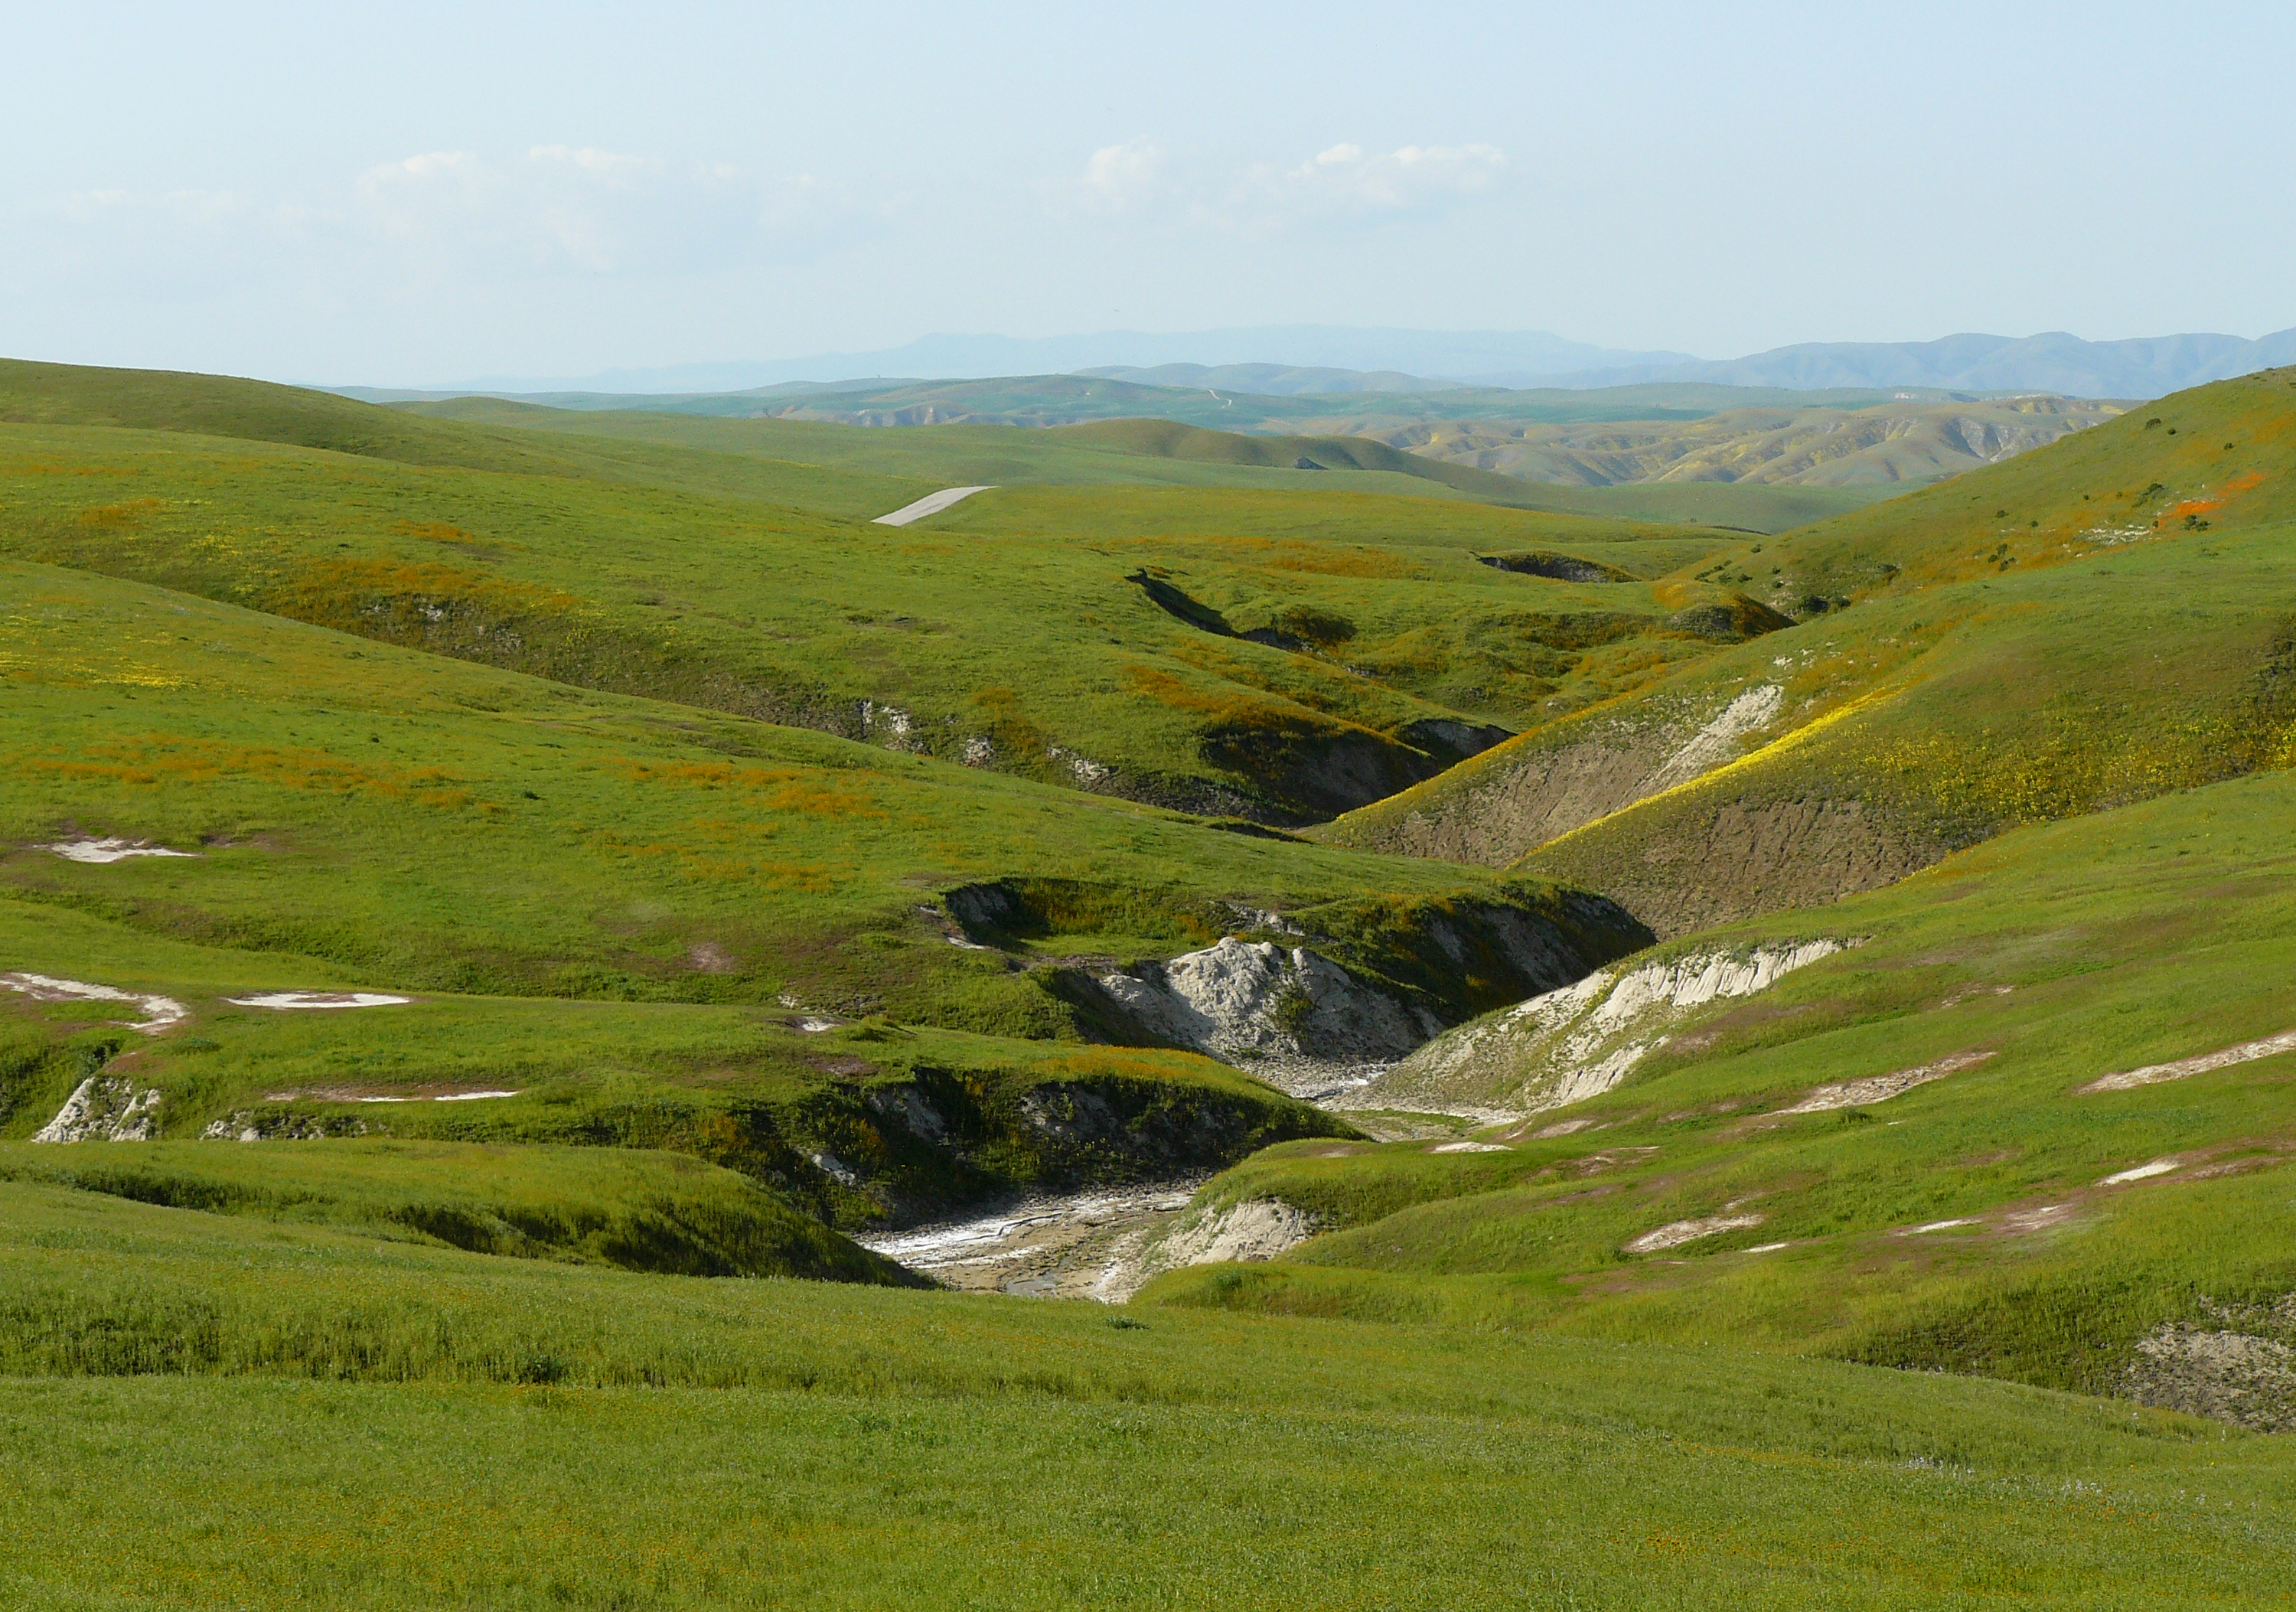
landscape, grass, wilderness, mountain, field, meadow, prairie, hill, valley, mountain range, spring, pasture, highland, ridge, plain, grassland, badlands, wildflowers, plateau, fell, habitat, loch, ecosystem, californiawildflowers, springwildflowers, tundra, steppe, rural area, landform, natural environment, geographical feature, mountainous landforms